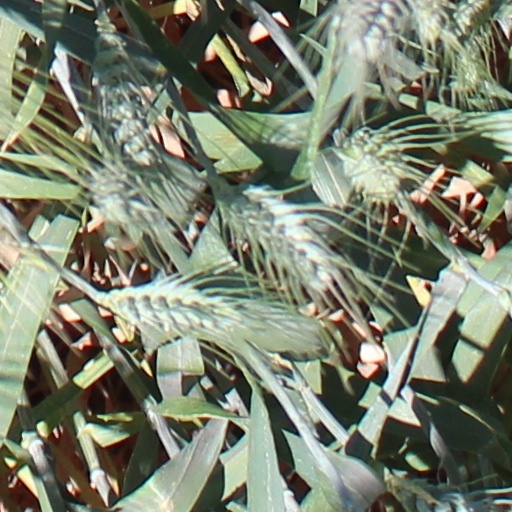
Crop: wheat